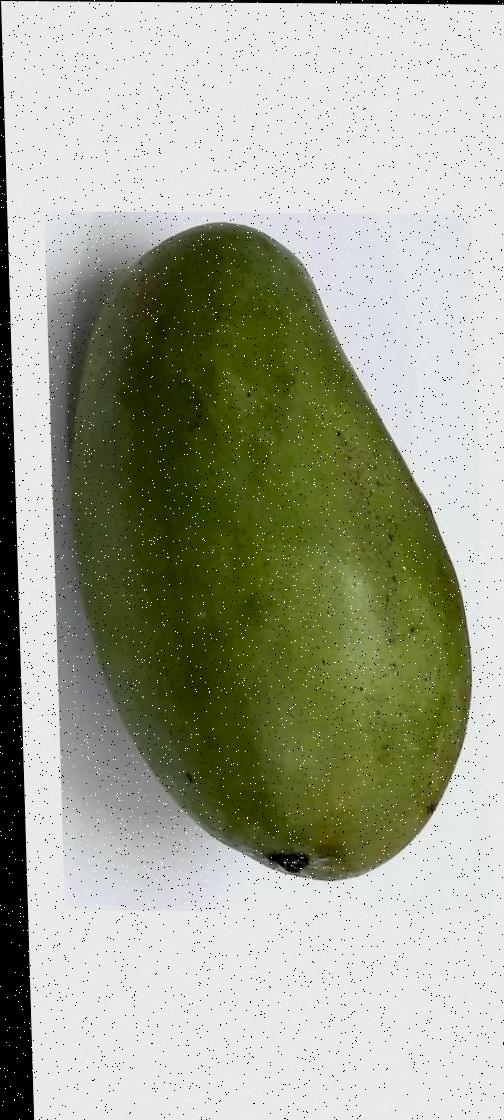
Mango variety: Amrapali